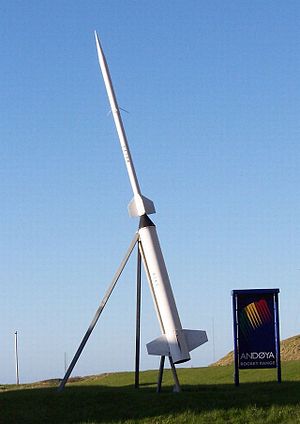
Andøya Space Center
Raket udstillet uden for Andøya Space Center
Andøya Space Center, tidligere Andøya Rakettskytefelt, er et center for opsendelse af forskningsraketter og videnskabelige balloner. Andøya Space Center er lokaliseret i Oksebåsen på Andøya, som ligger 5 km sydvest for Andenes i Andøy kommune i Nordland fylke. Anlægget er også udstyret med en række jordbaserede instrumenter som benyttes i udforskningen af rummet. Der fokuseres særligt på den polare atmosfære i højdeområdet mellom 70 og 2.000 kilometer.